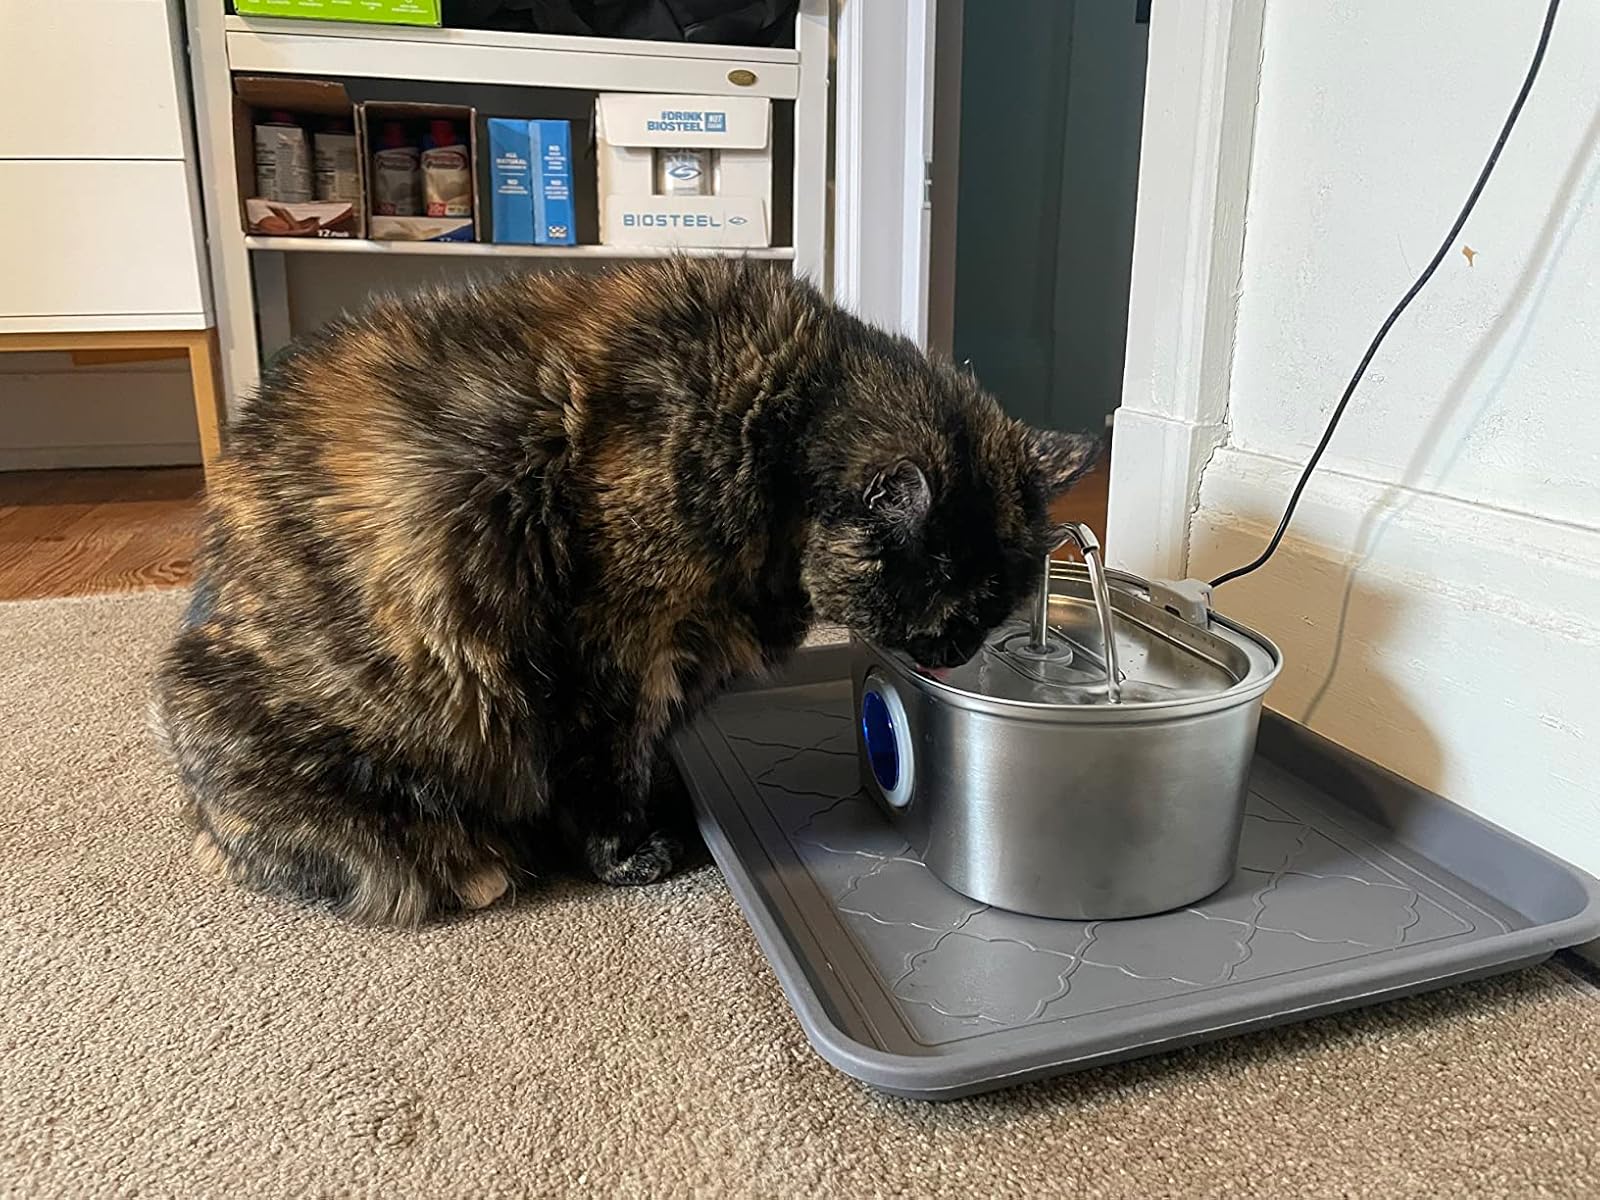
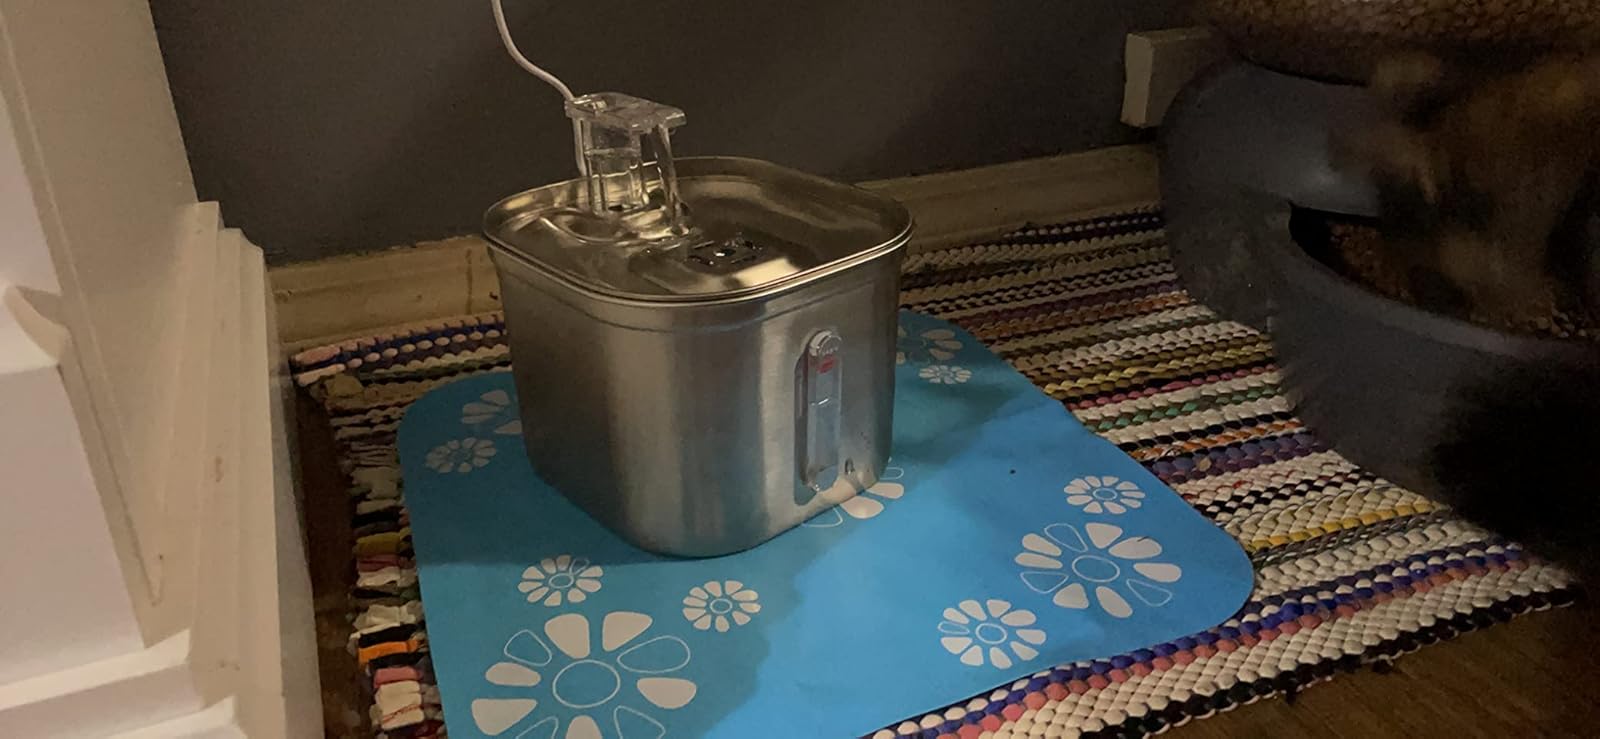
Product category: items_bowl
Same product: no